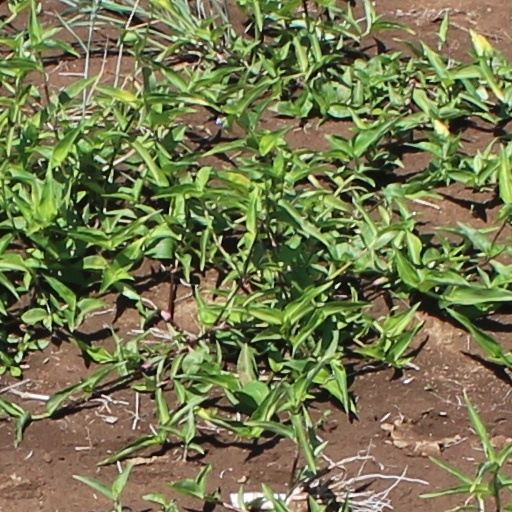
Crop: wheat